Temperance bar

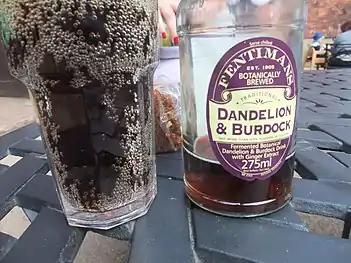
Dandelion and burdock, a temperance drink served at many alcohol-free bars

A temperance bar, also known as an alcohol-free bar, sober bar, or dry bar, is a type of bar that does not serve alcoholic beverages. An alcohol-free bar can be a business establishment or located in a non-business environment or event, such as at a wedding. Alcohol-free bars typically serve non-alcoholic beverages, such as non-alcoholic cocktails known as mocktails, alcohol-free beer or low-alcohol beer, alcohol-free wine, juice, soft drinks and water. Popular temperance drinks include cream soda, dandelion and burdock, sarsaparilla, and Vimto, among others. Various foods may also be served.